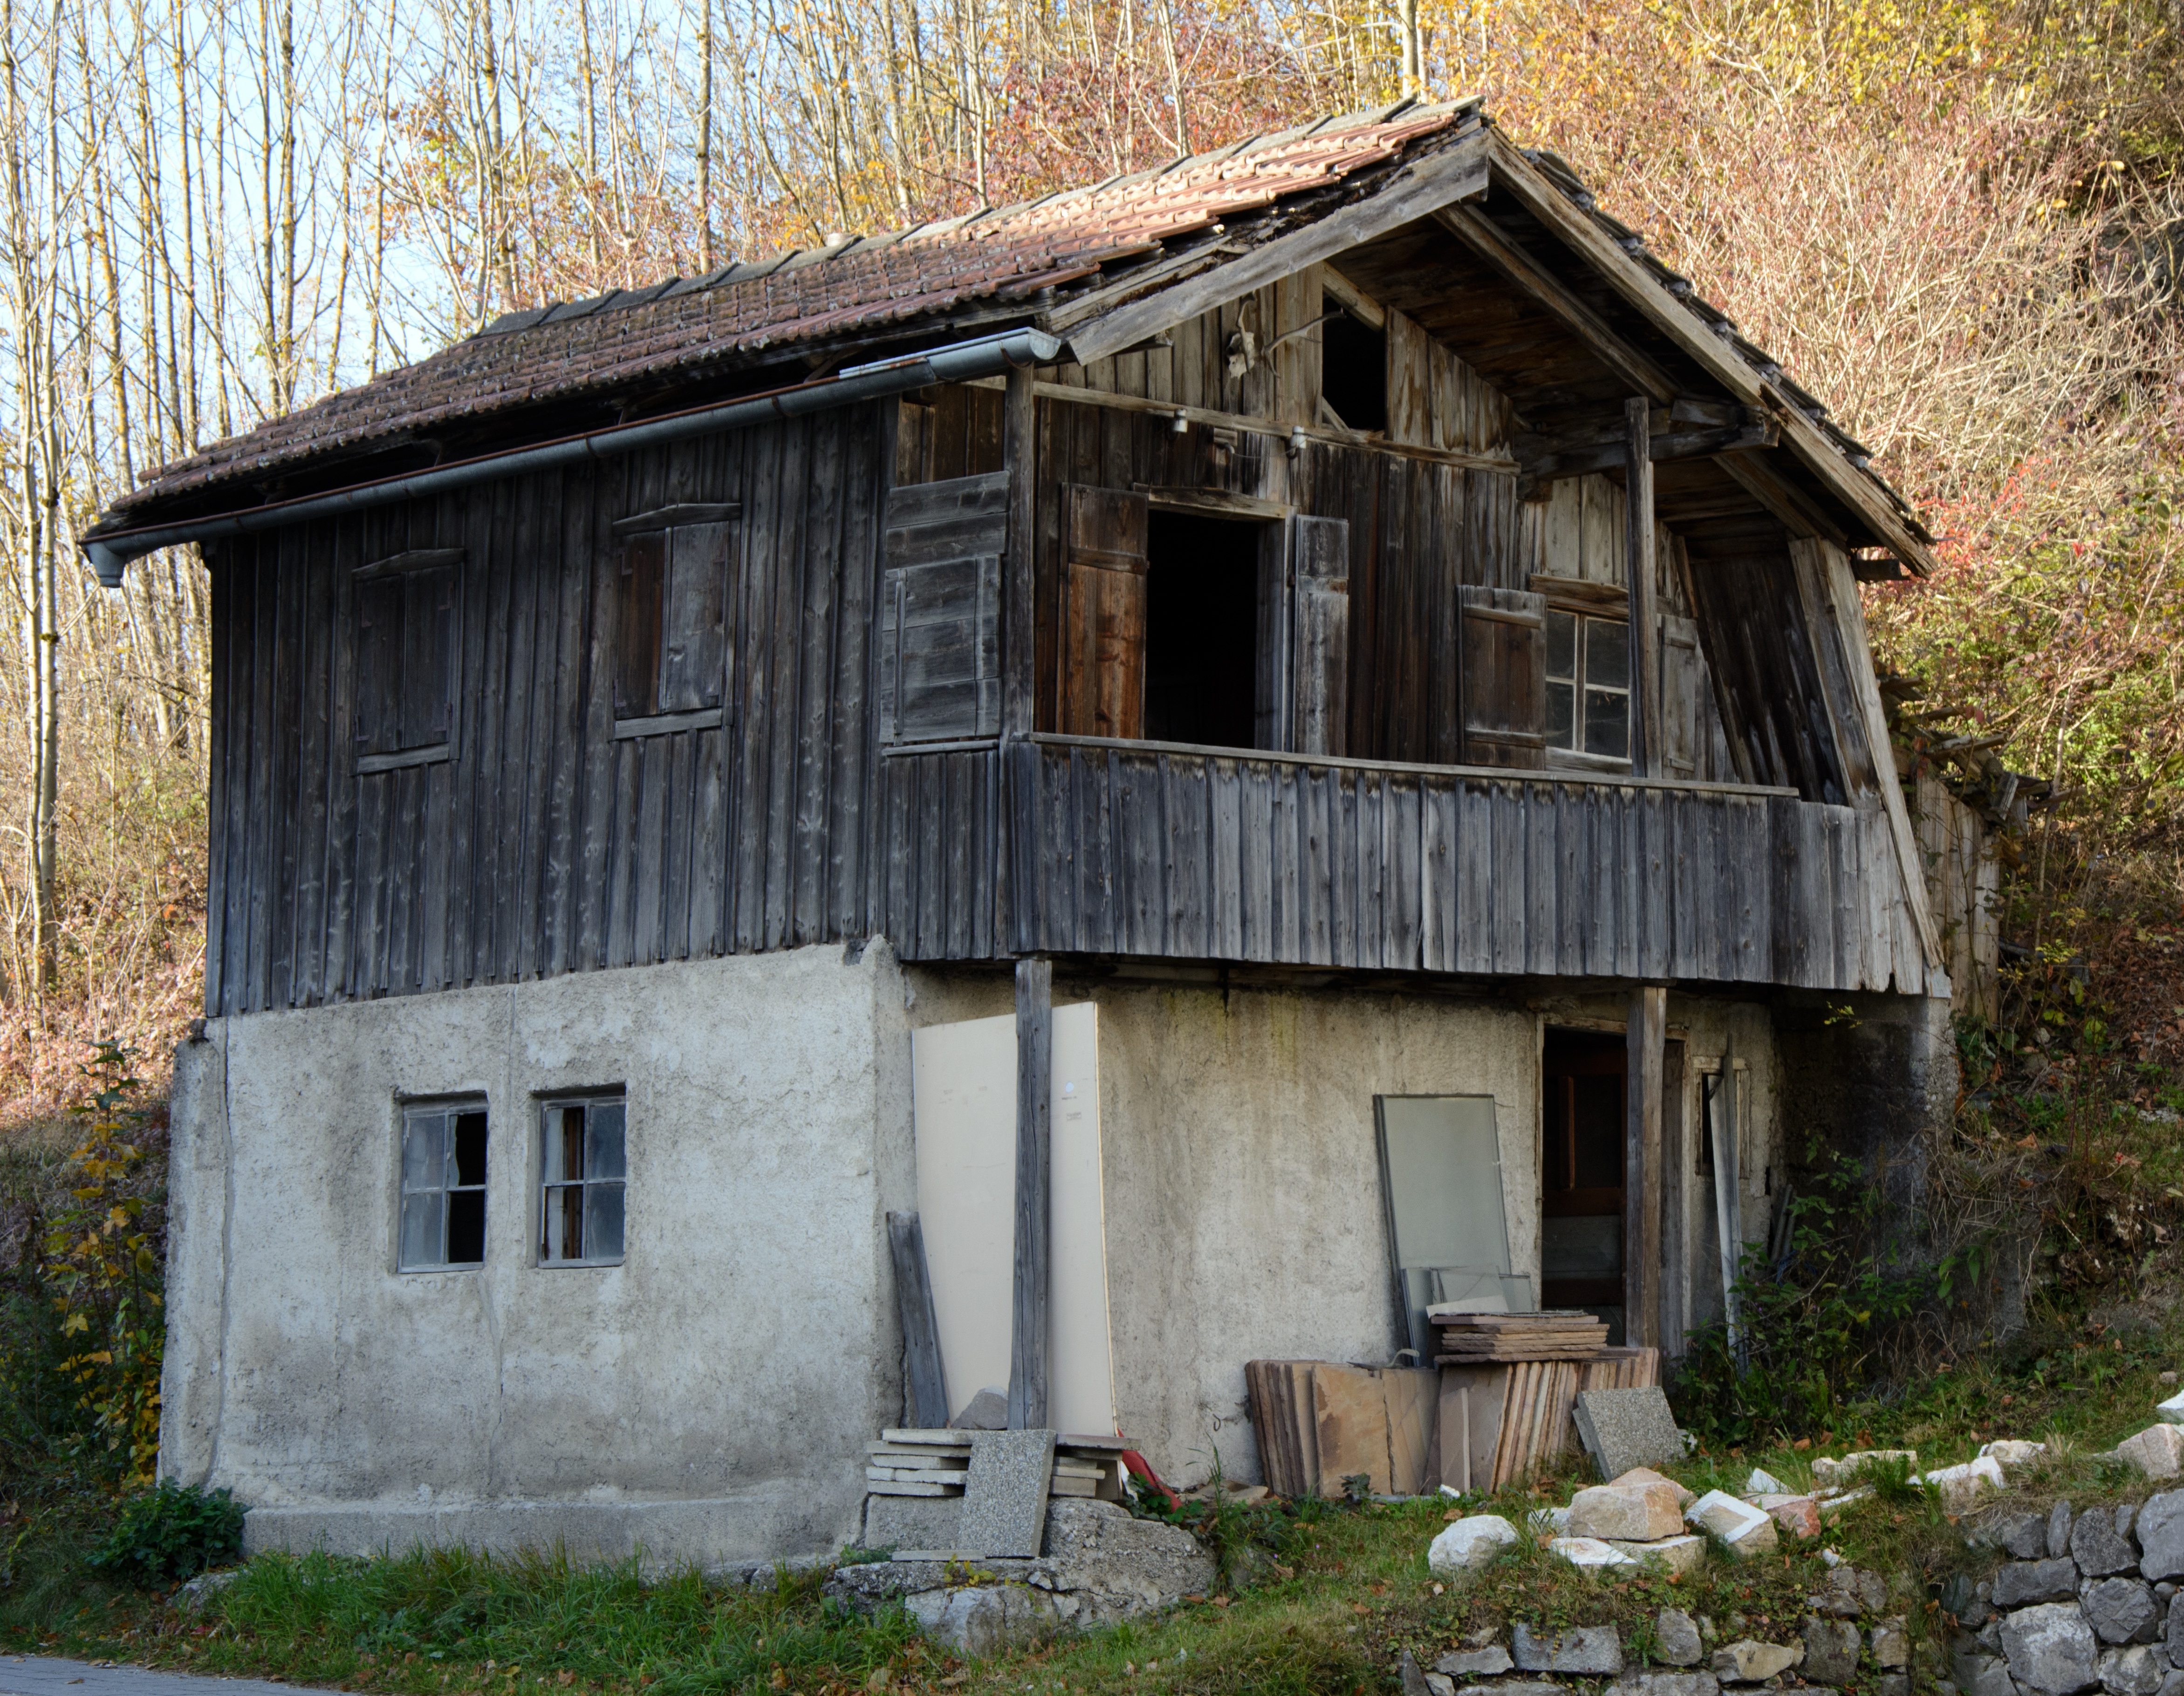
wood, house, building, old, barn, home, shed, hut, village, shack, cottage, broken, facade, decay, weathered, transience, farmhouse, neglected, dilapidated, transient, leave, lapsed, rural area, run down, barrack